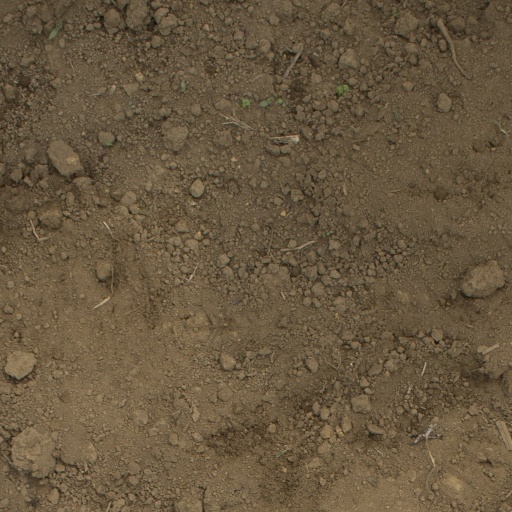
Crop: Jerusalem artichoke